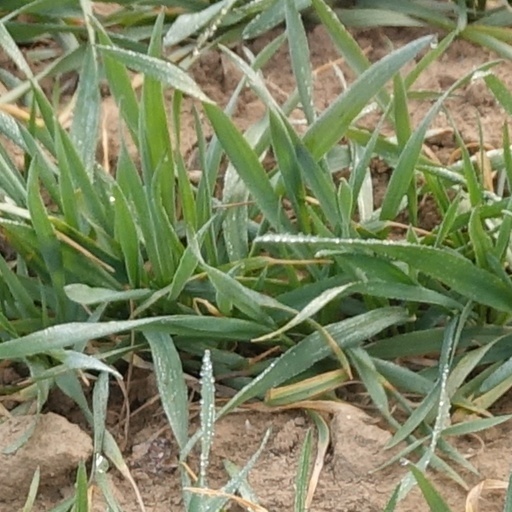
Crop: wheat